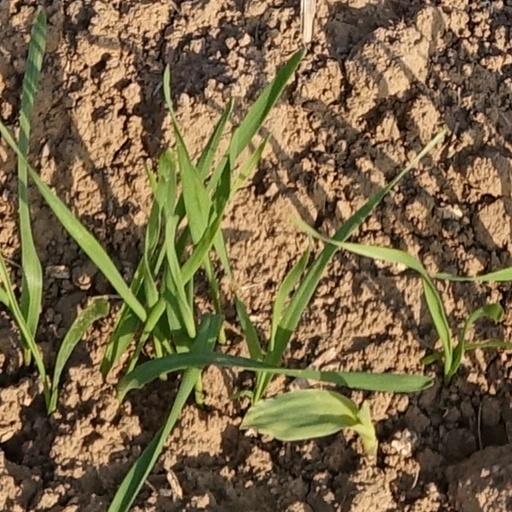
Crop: wheat